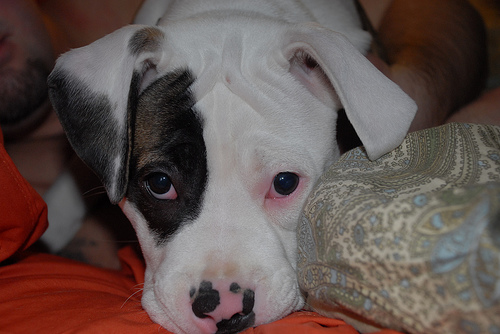
Breed: american bulldog